The Sofa: A Moral Tale

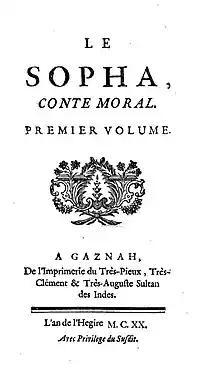
The Sofa: A Moral Tale

The story concerns a young courtier, Amanzéï, whose soul in a previous life was condemned by Brahma to inhabit a series of sofas, and not to be reincarnated in a human body until two virgin lovers had consummated their passion upon the sofa he "inhabited." The novel is structured as a frame story in an oriental setting, explicitly evocative of the "Arabian Nights", in which Amanzéï recounts the adventures of seven couples, which he witnessed in his sofa form, to the bored sultan Shah Baham (grandson of Shehryār and Scheherazade). The longest episode, that of Zulica, takes up nine chapters; the final episode concerns the teenage Zéïnis and Phéléas. Amanzéï, witnessing their innocent pleasure, is edified and freed through the experience of virtuous love.